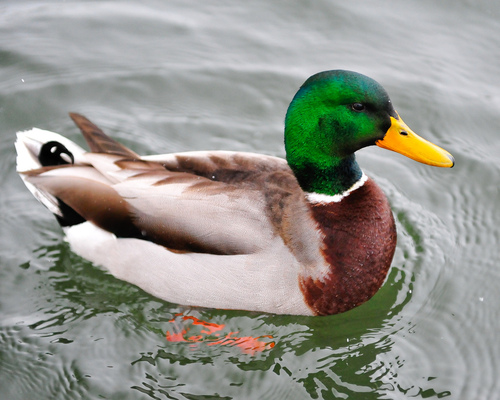
this larger bird has a green head, light gray belly, brown breast, orange bill and a white ring around its neck.
a very colorful bird with a brown chest, grey and brown body and most notably, bright green head.
this bird has a big green head, with a flat yellow bill and brown breast with a light brown side and secondaries.
this bird is white, brown and green in color with a yellow flat beak, and black eye rings.
this bird has a long orange beak, green head, white belly, and a brown colored breast
this multi-colored bird has a bright green head, neck and nape, bright yellow bill, and the rest is white, brown, and black.
the head down to the neck is green, the beak is long and yellow, the breast is brown and the coverts are beige with brown on the secondaries and primaries.
a bird with a green crown and a orange bill .
this bird has a bright green head, curved neck, brown breast and long yellow bill.
this bird has a green crown with a brown throat and grey sides.
Species: Mallard